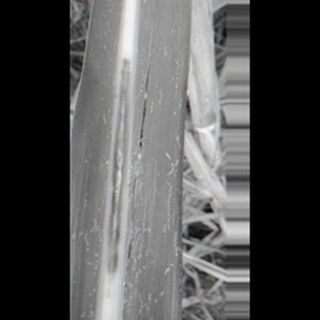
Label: sugarcane_red_rot